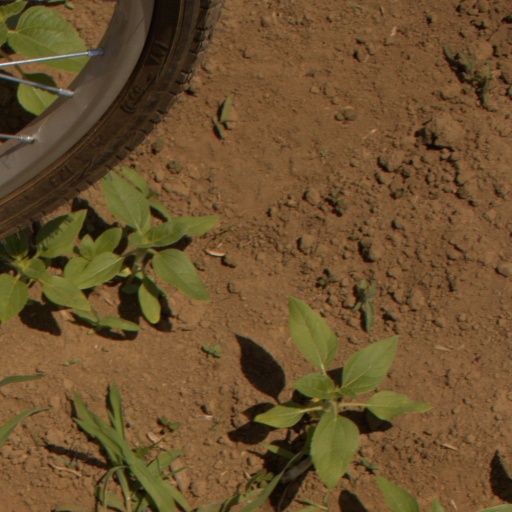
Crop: Jerusalem artichoke